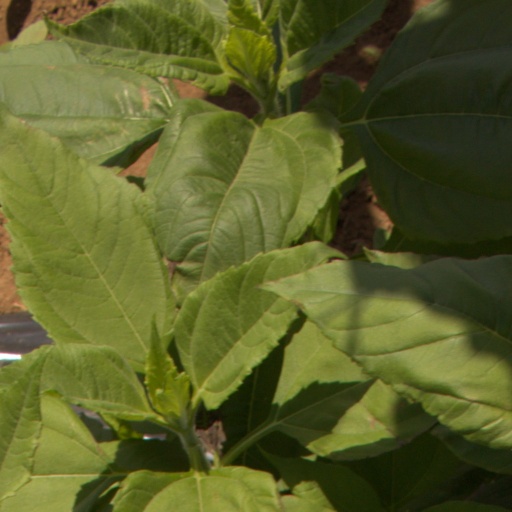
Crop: Jerusalem artichoke